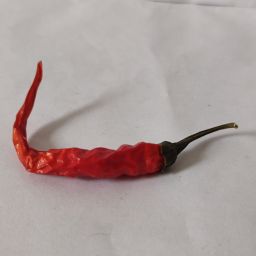
Crop: Chile Pepper
Quality: Dried